Dmitry Shvidkovsky

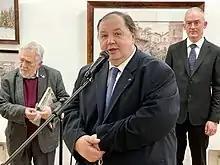
Dmitry Shvidkovsky, 2021

Dmitry Shvidkovsky (born 14 May 1959) is a Russian educator and historian of architecture of Russia and the United Kingdom during the Age of Enlightenment. A 1982 alumnus and long-term professor of Moscow Architectural Institute, Shvidkovsky was appointed its rector in 2007.